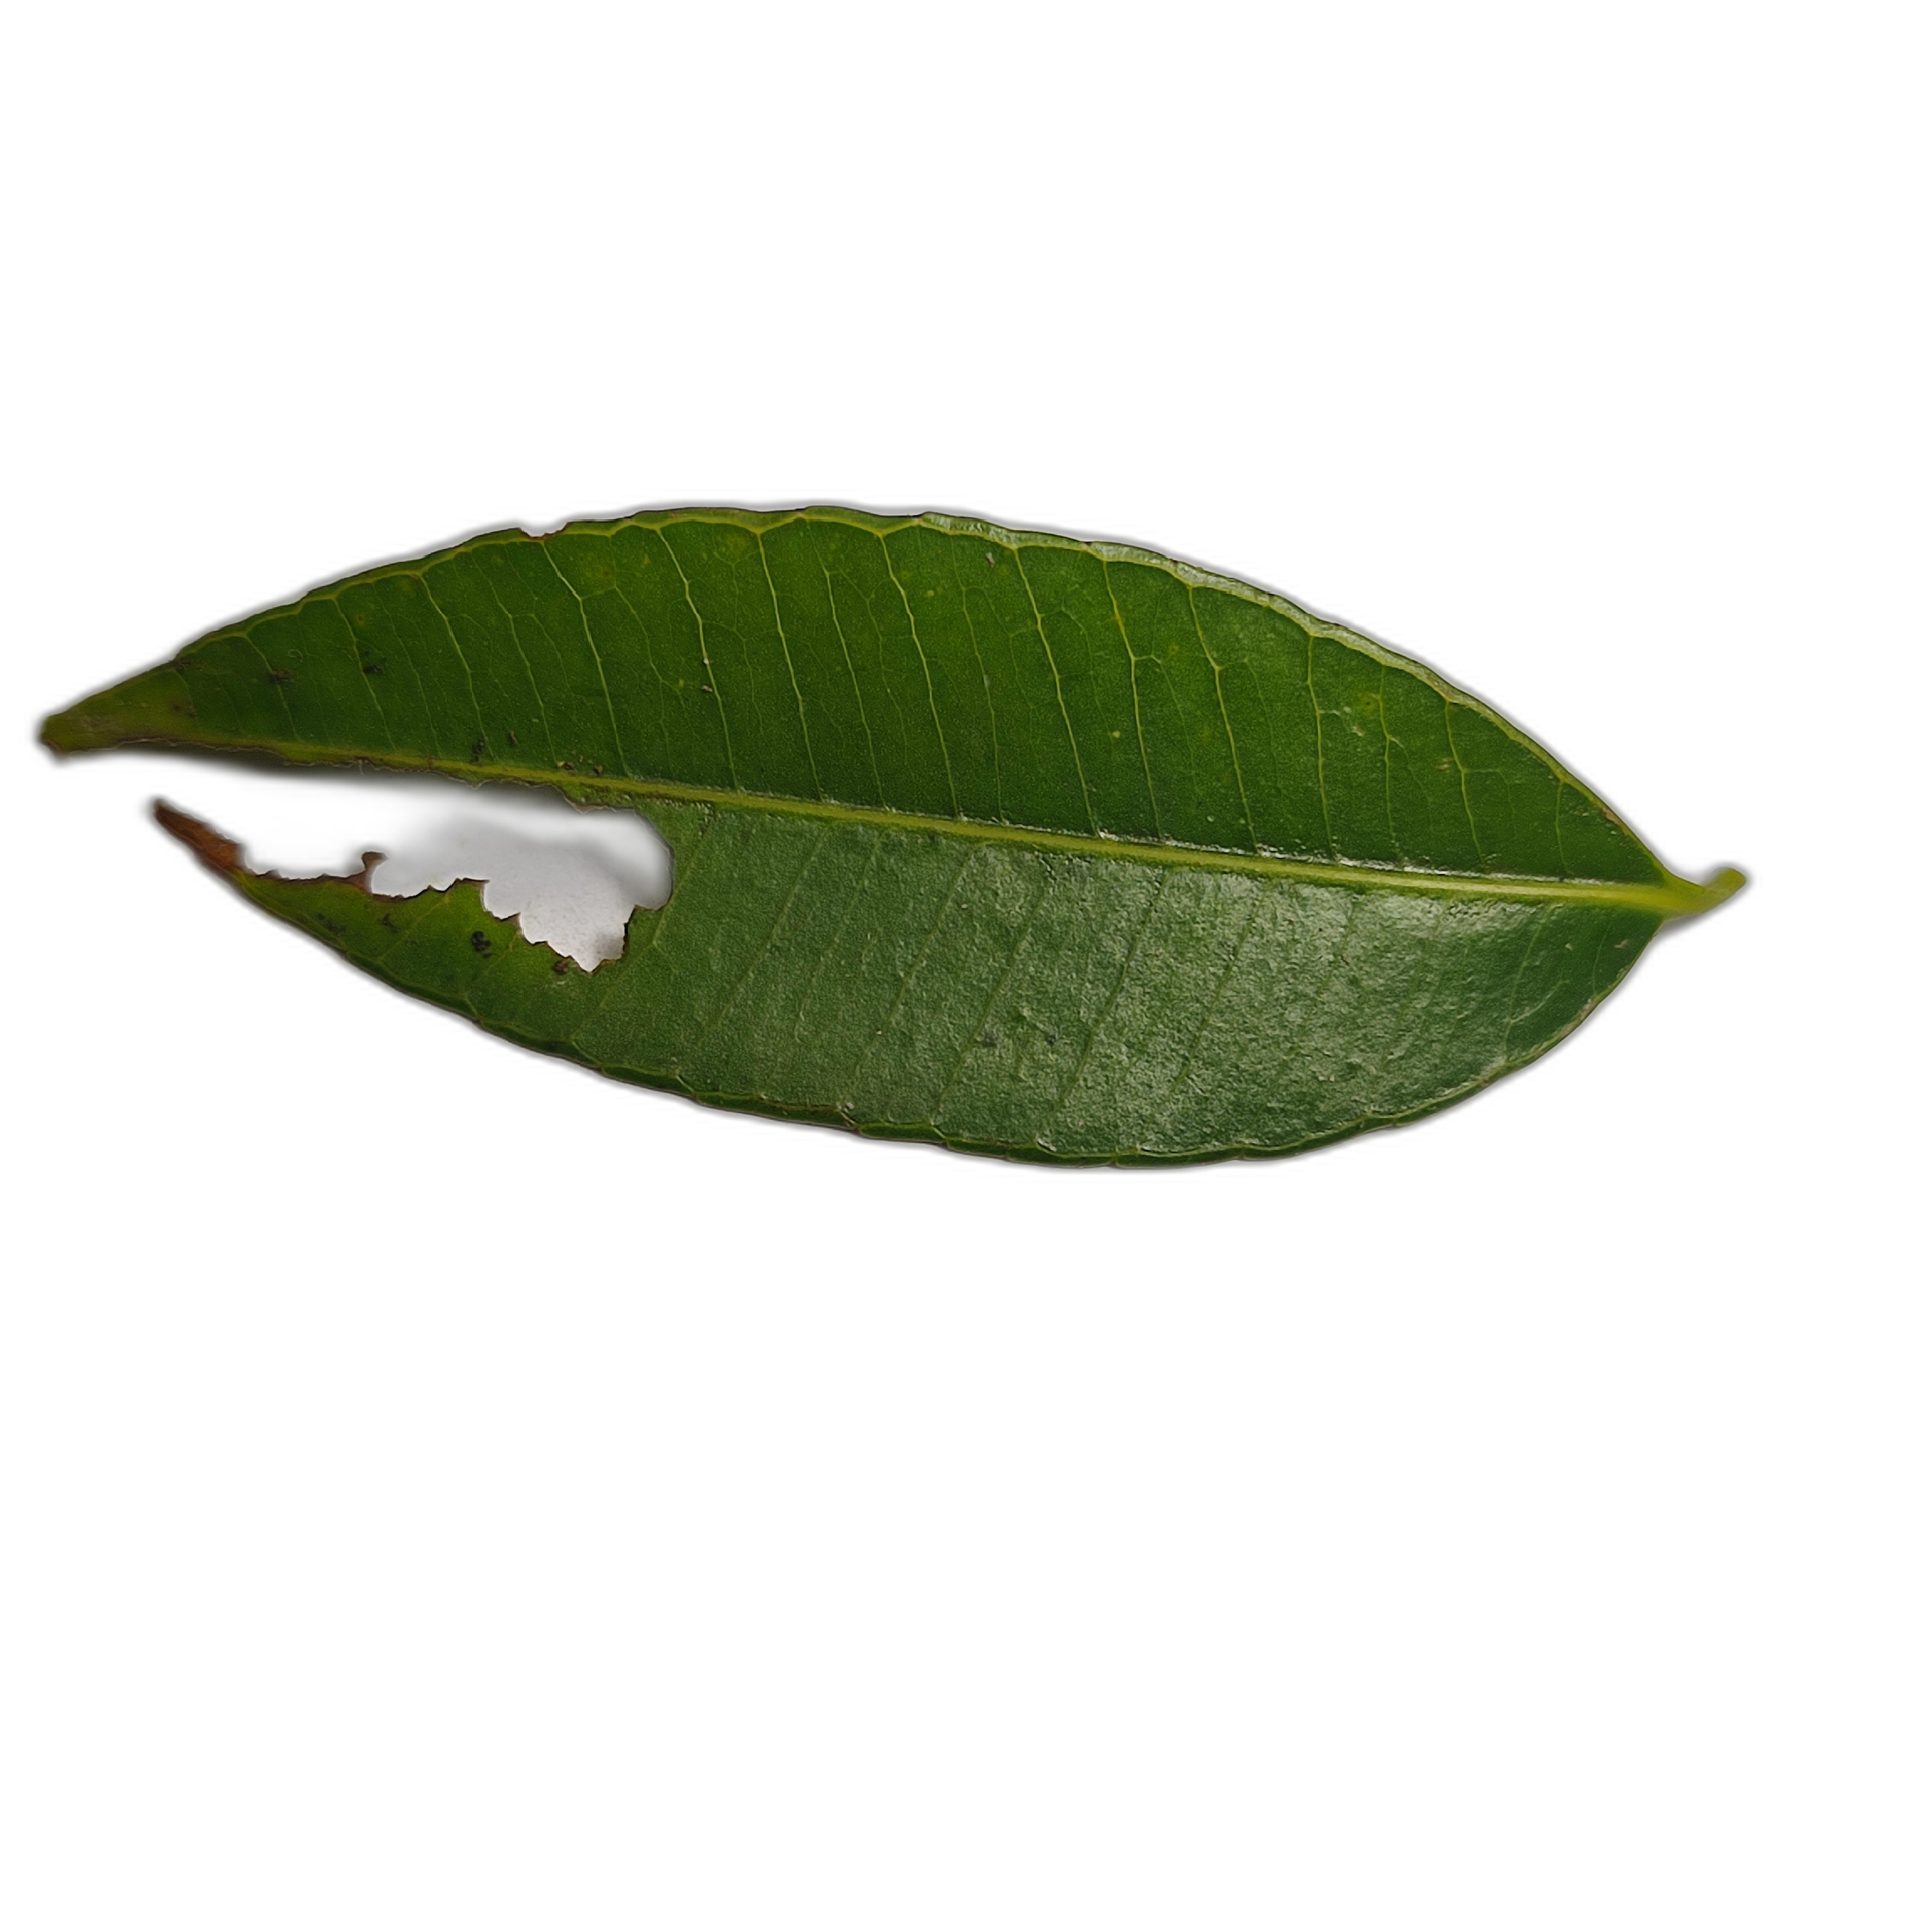
Label: not_healthy